Giant Killer Shark: The Musical

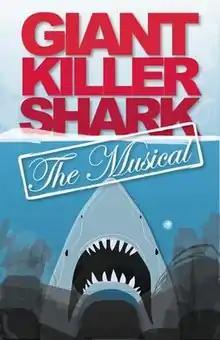
"Giant Killer Shark" promotional poster

Giant Killer Shark: The Musical is a musical composed by Canadian musician Sam Sutherland. At both the Toronto and Winnipeg Fringe Festival, "Giant Killer Shark" was named the Best of the Fest, being awarded a five star rating.